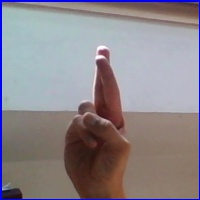
Letra: R